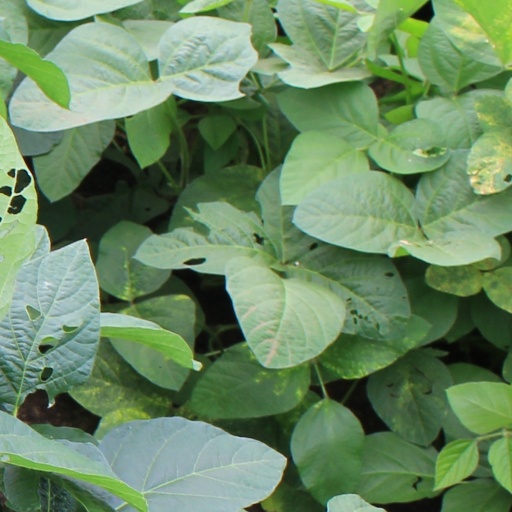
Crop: soybean